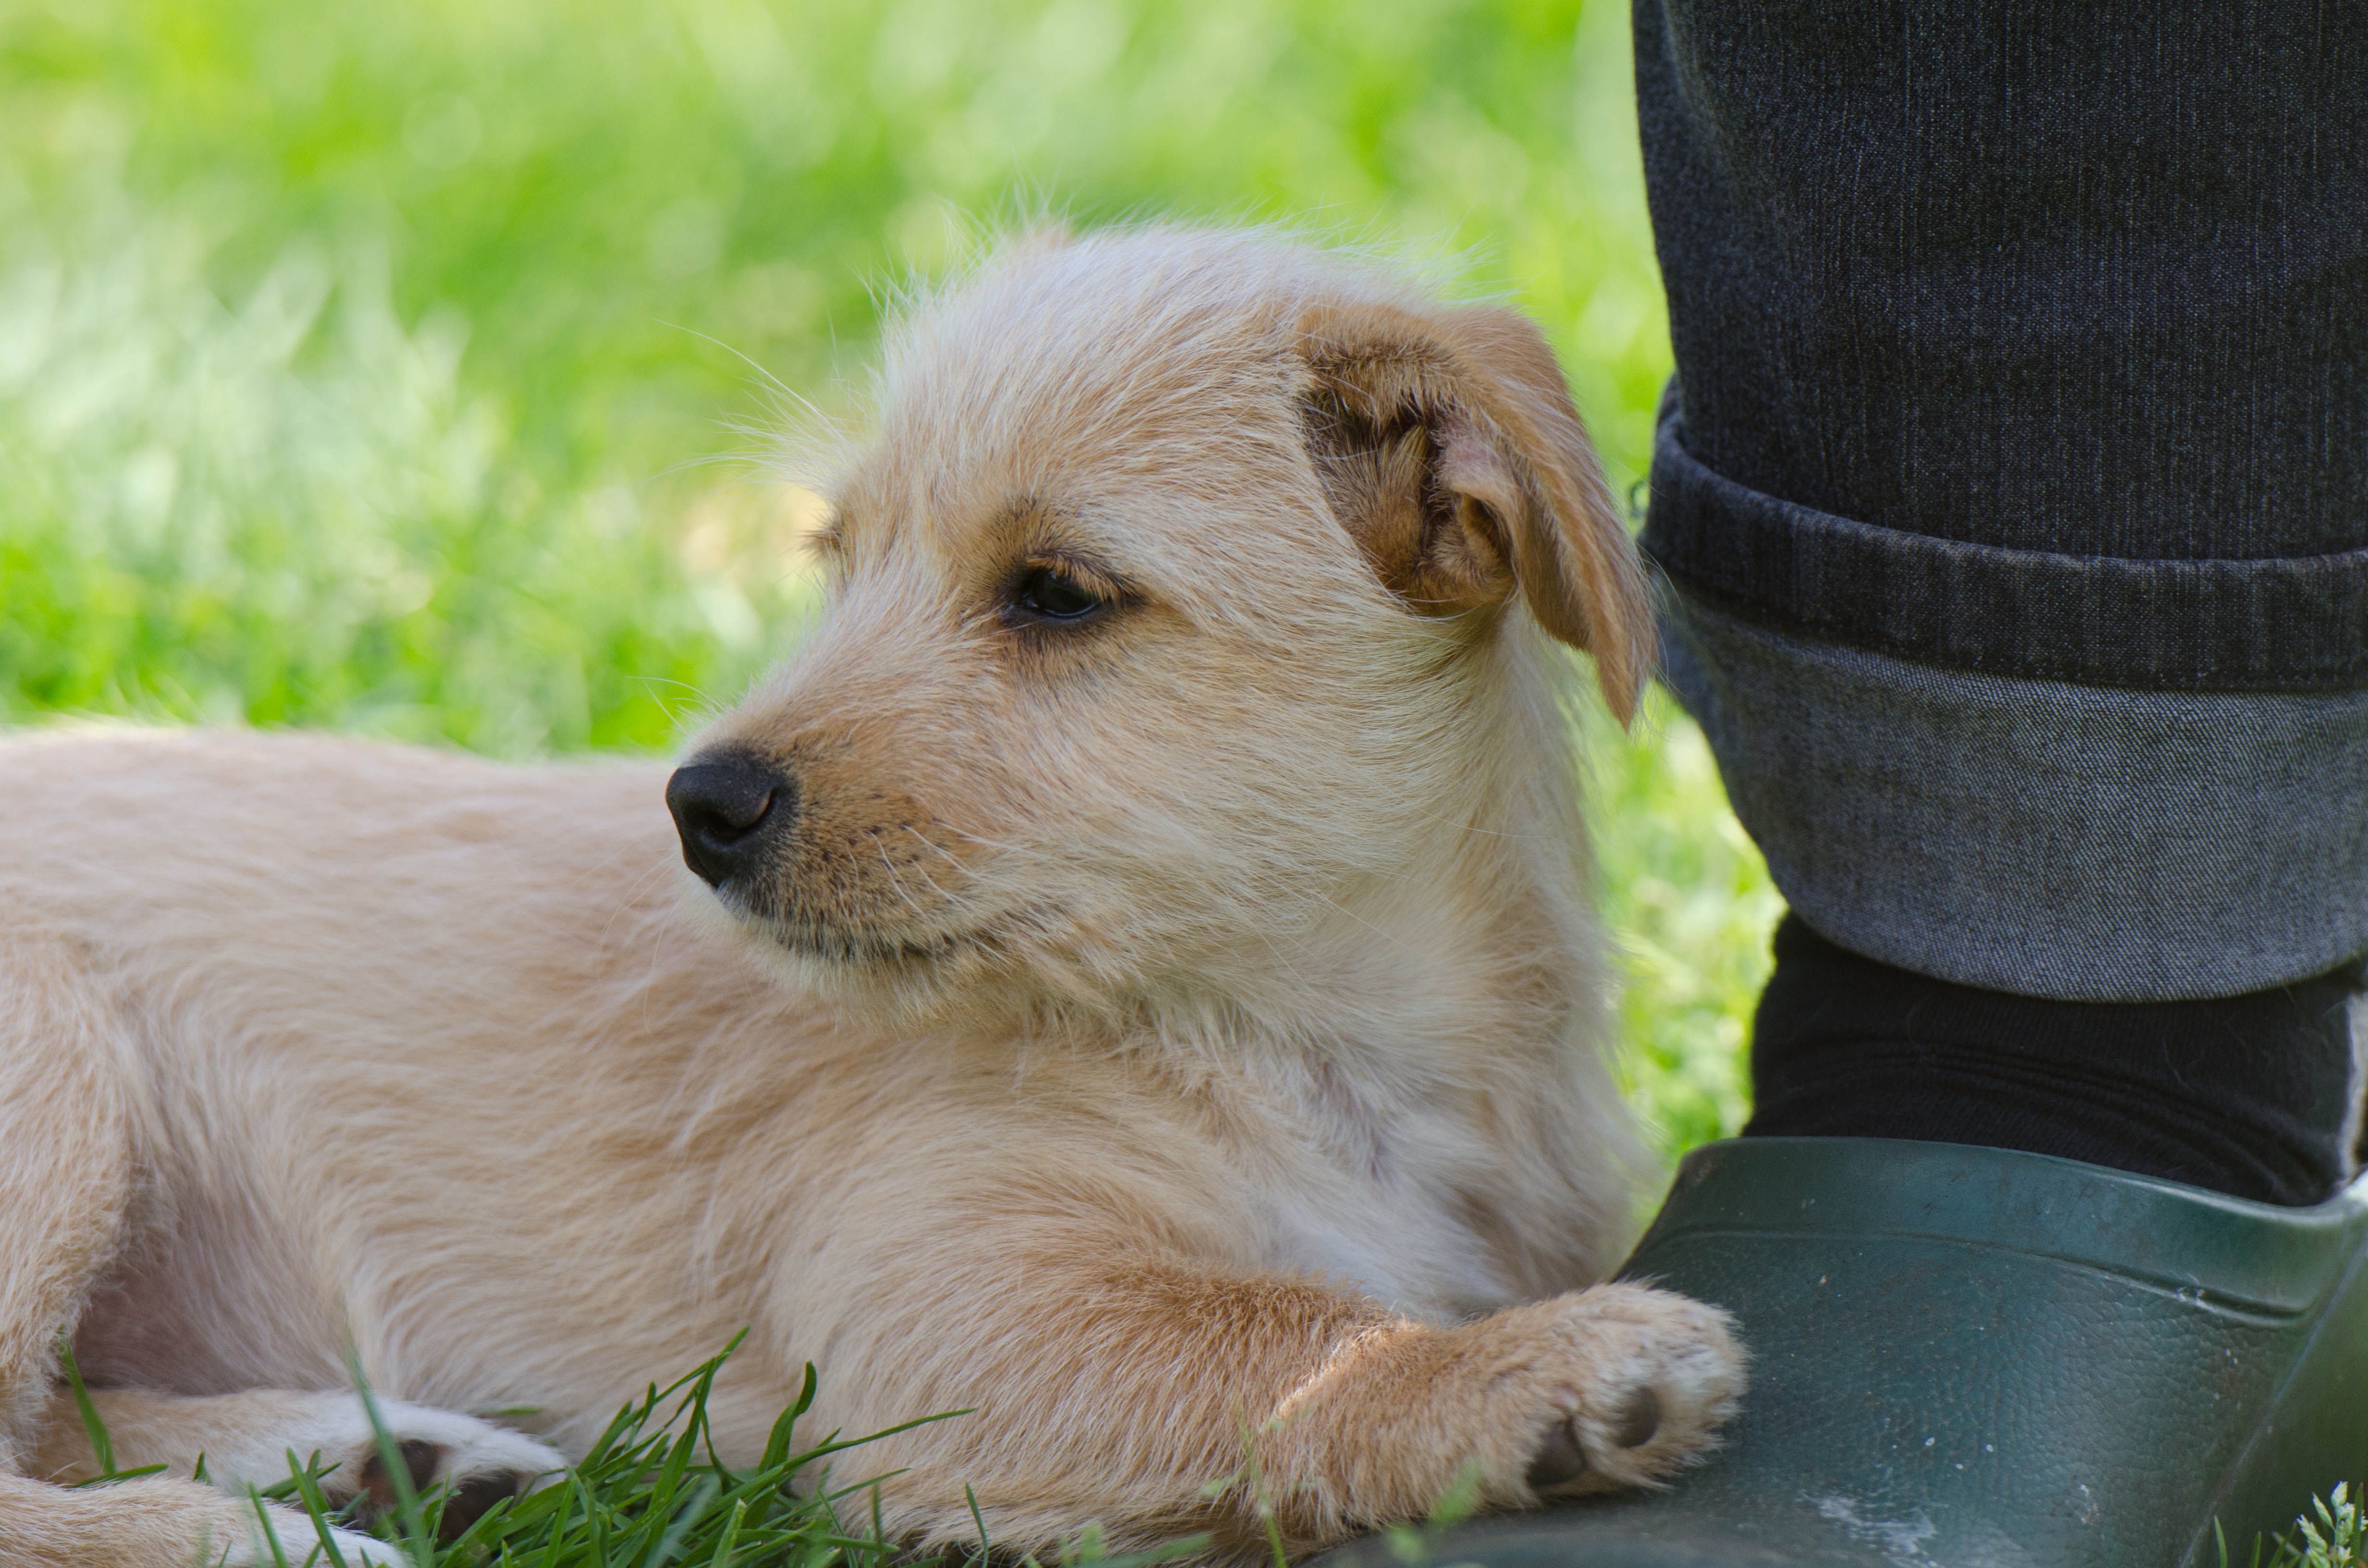
puppy, dog, cute, small, mammal, hybrid, vertebrate, dog breed, terrier, knuffig, dog like mammal, dog crossbreeds, norfolk terrier